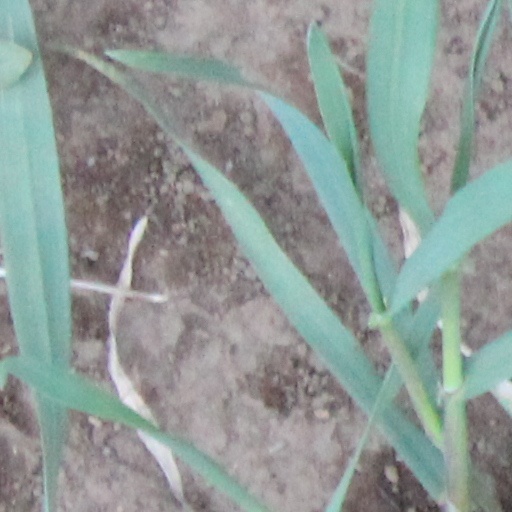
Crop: wheat